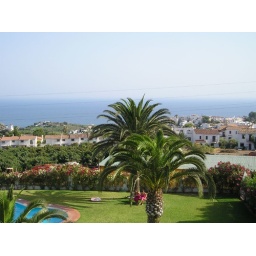
The view from our roof terrace in our new Spanish house